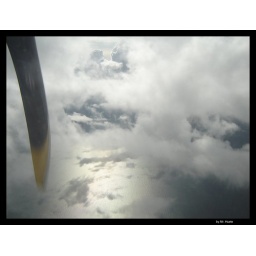
window in the sky